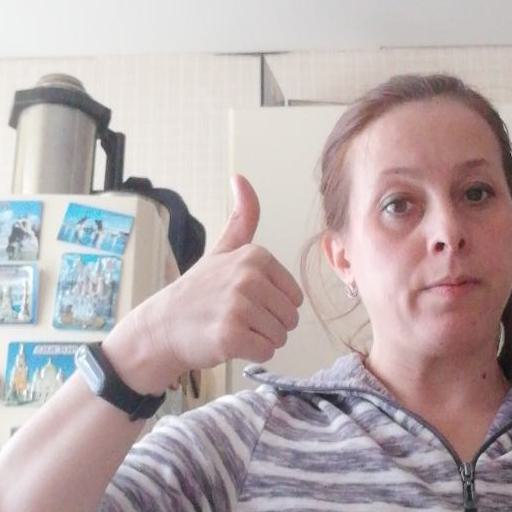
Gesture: like